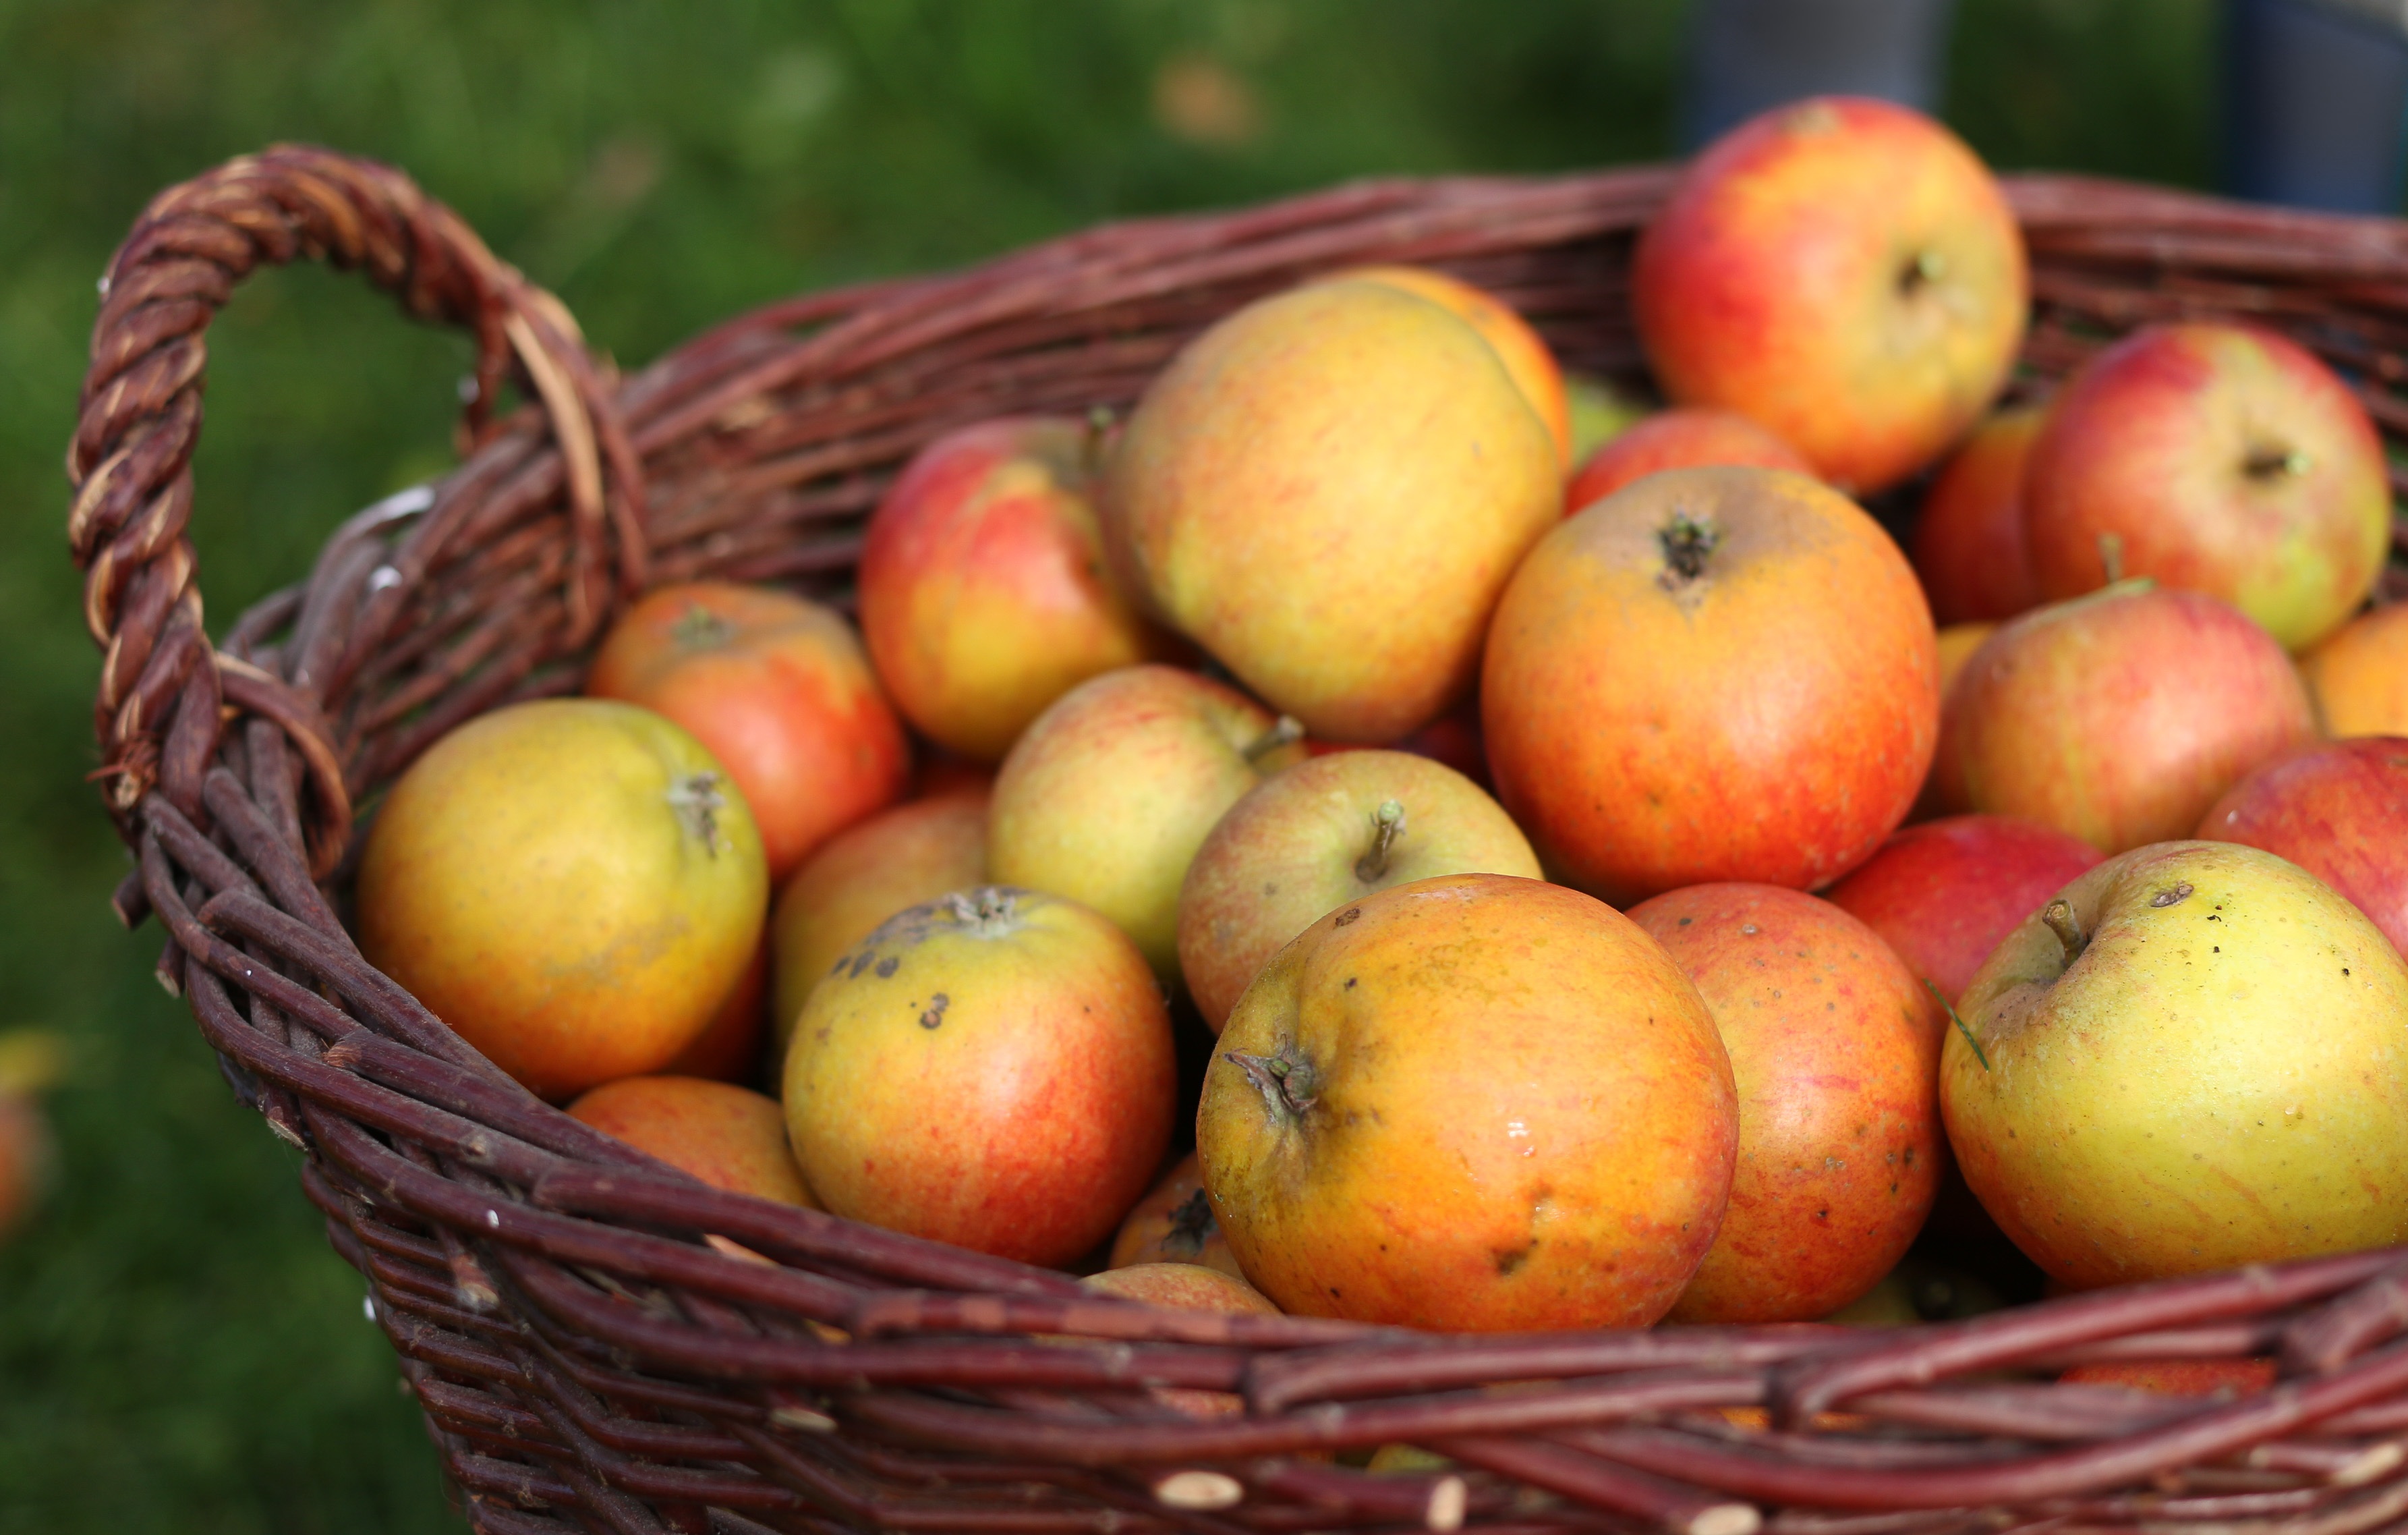
apple, plant, fruit, summer, ripe, food, red, produce, garden, basket, healthy, delicious, fruits, shiny, vitamins, frisch, fruit basket, flowering plant, rose family, apfelernte, land plant